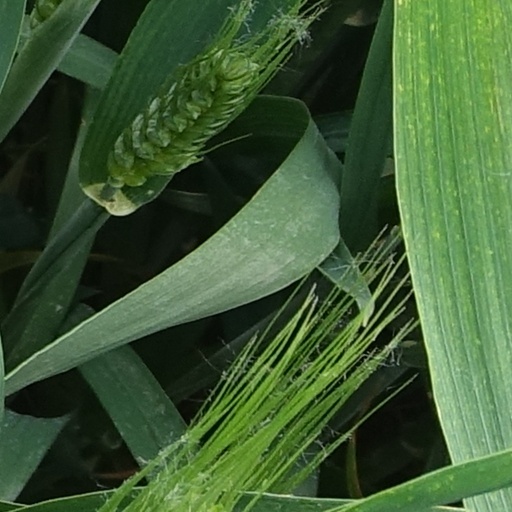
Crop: wheat